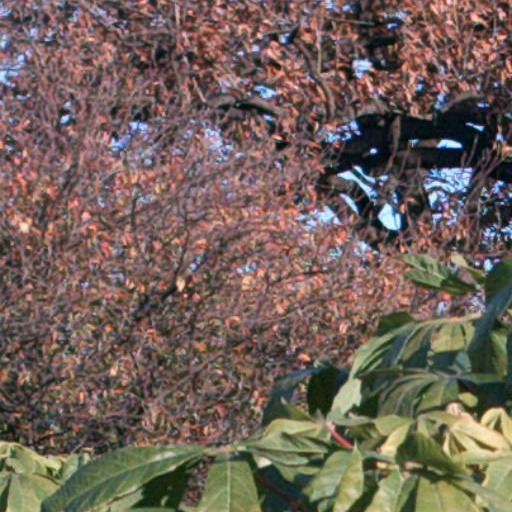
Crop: cassava